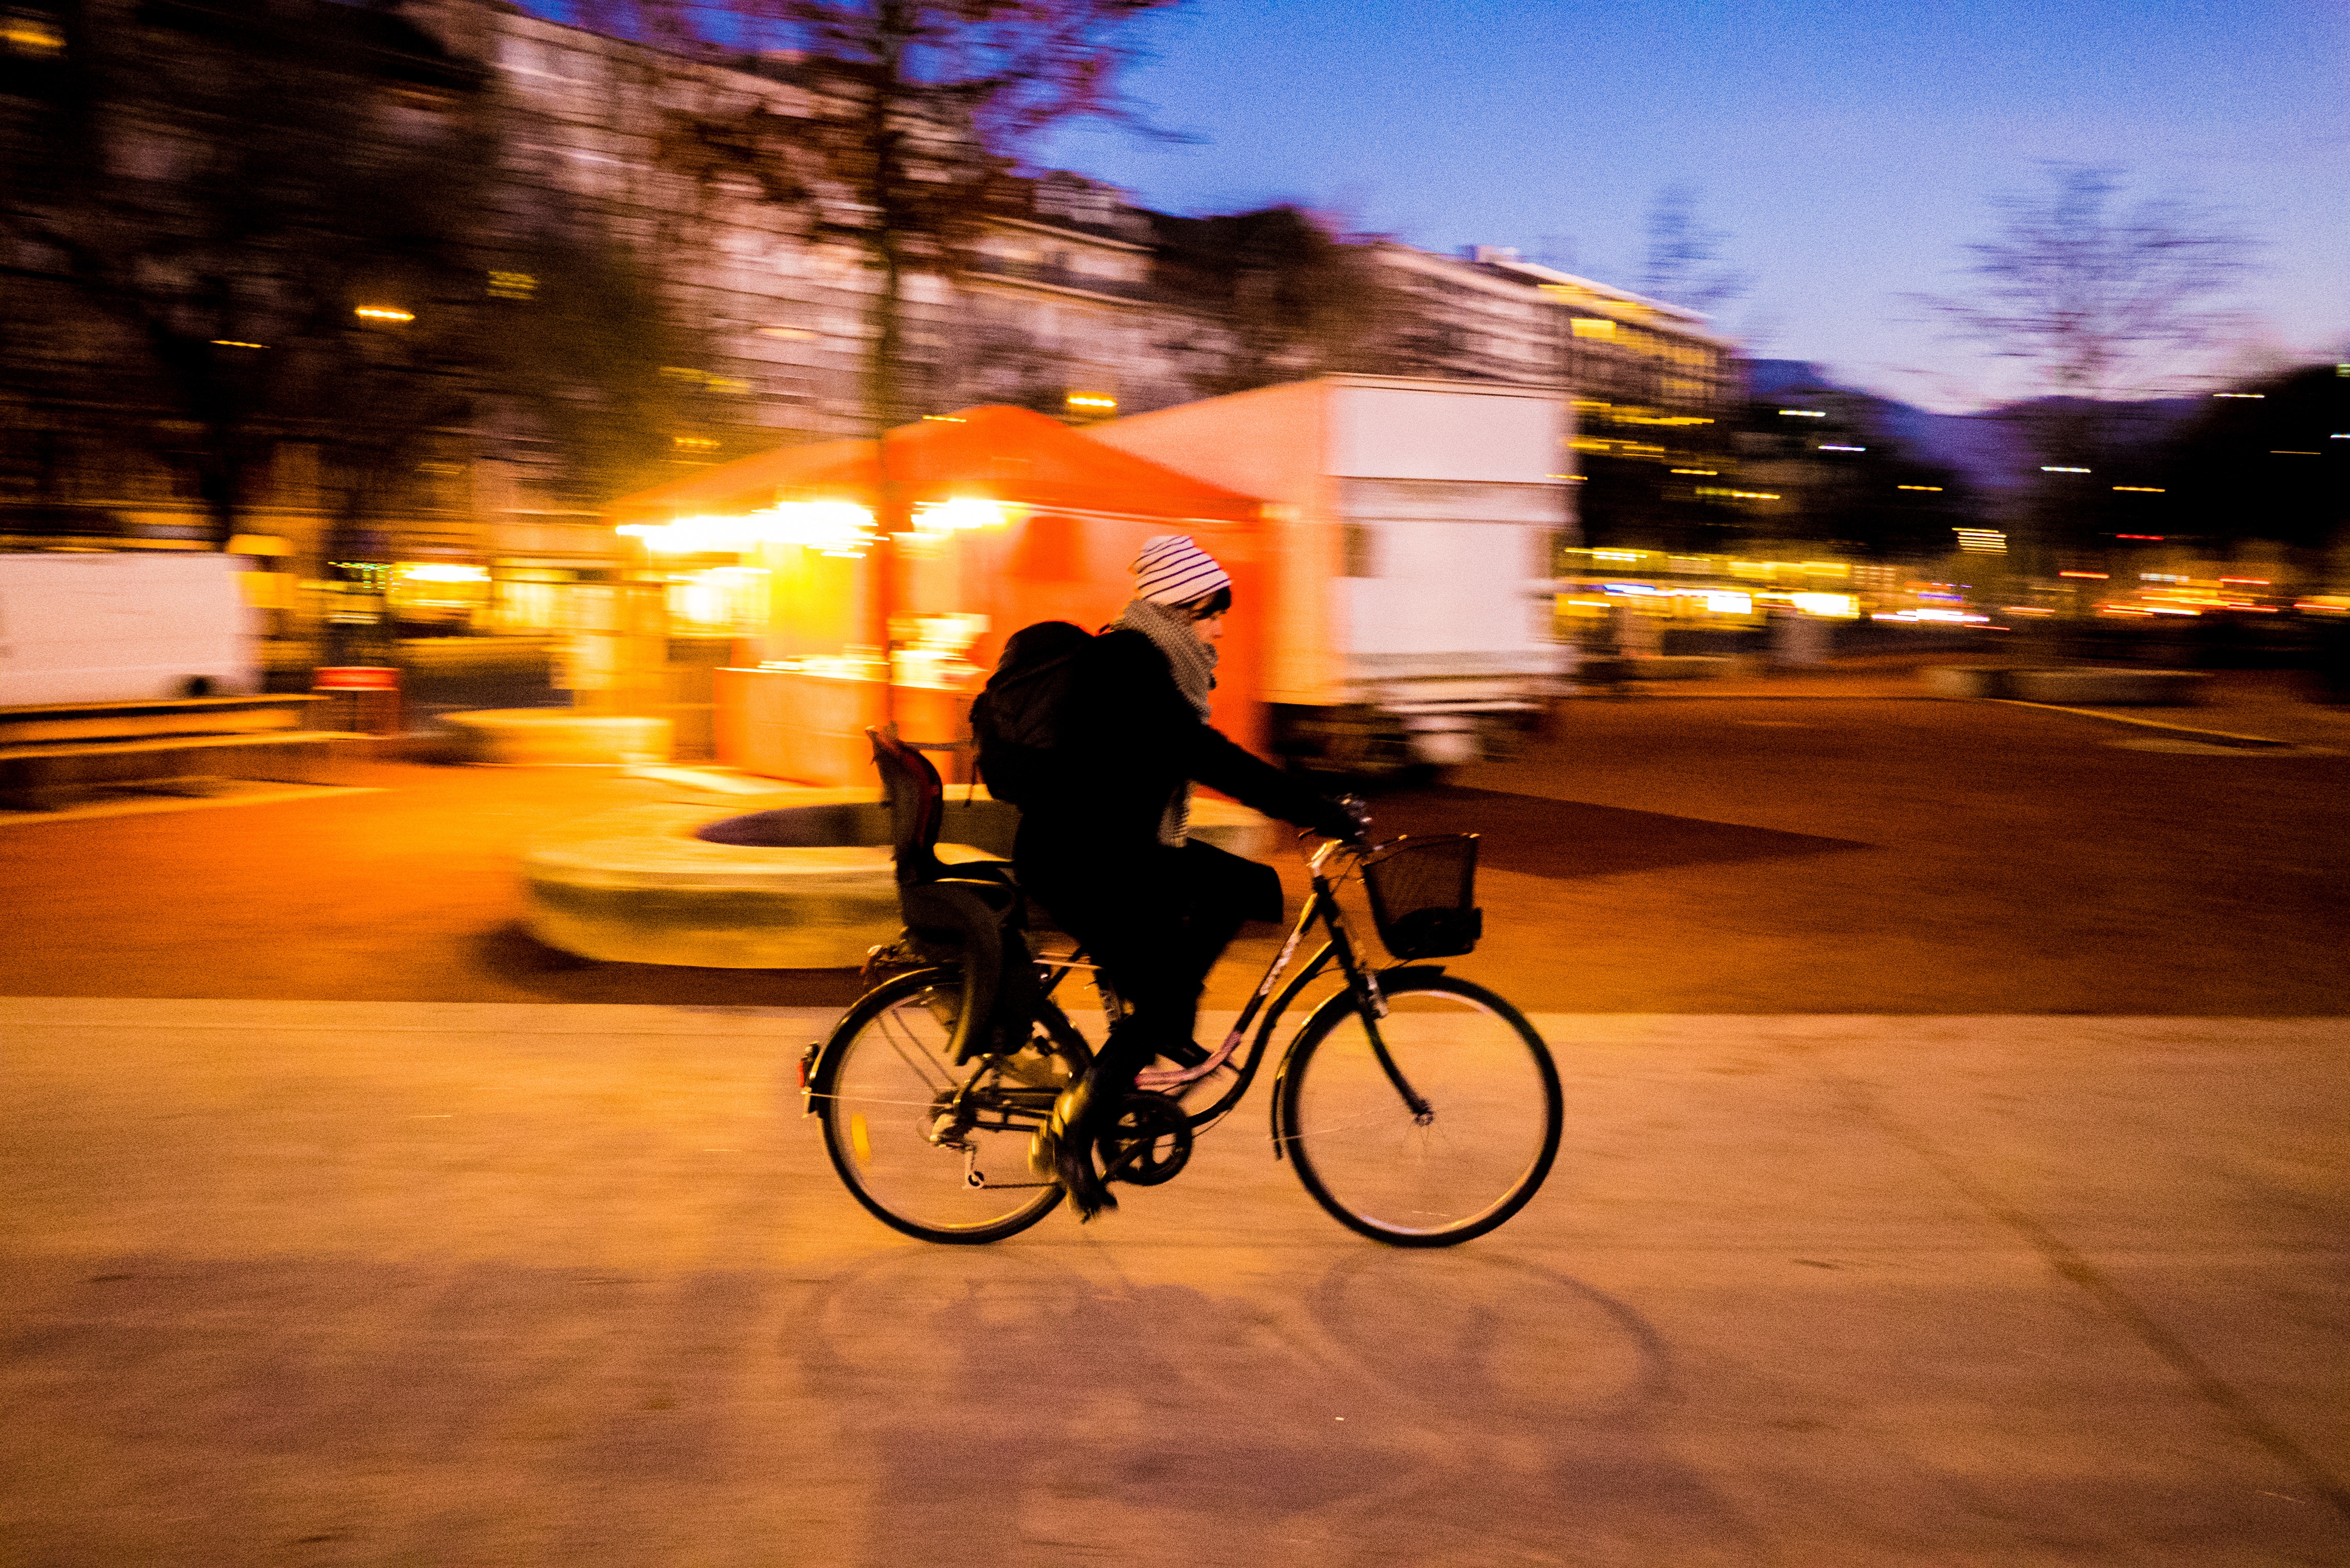
woman, road, street, night, bicycle, city, urban, evening, vehicle, lane, sports equipment, cycling, infrastructure, bicycle motocross